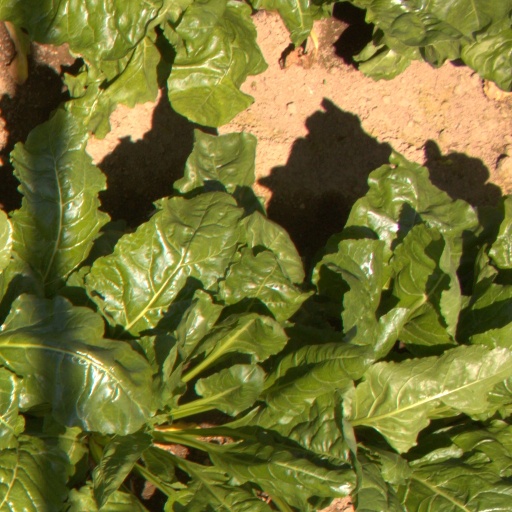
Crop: sugar beet